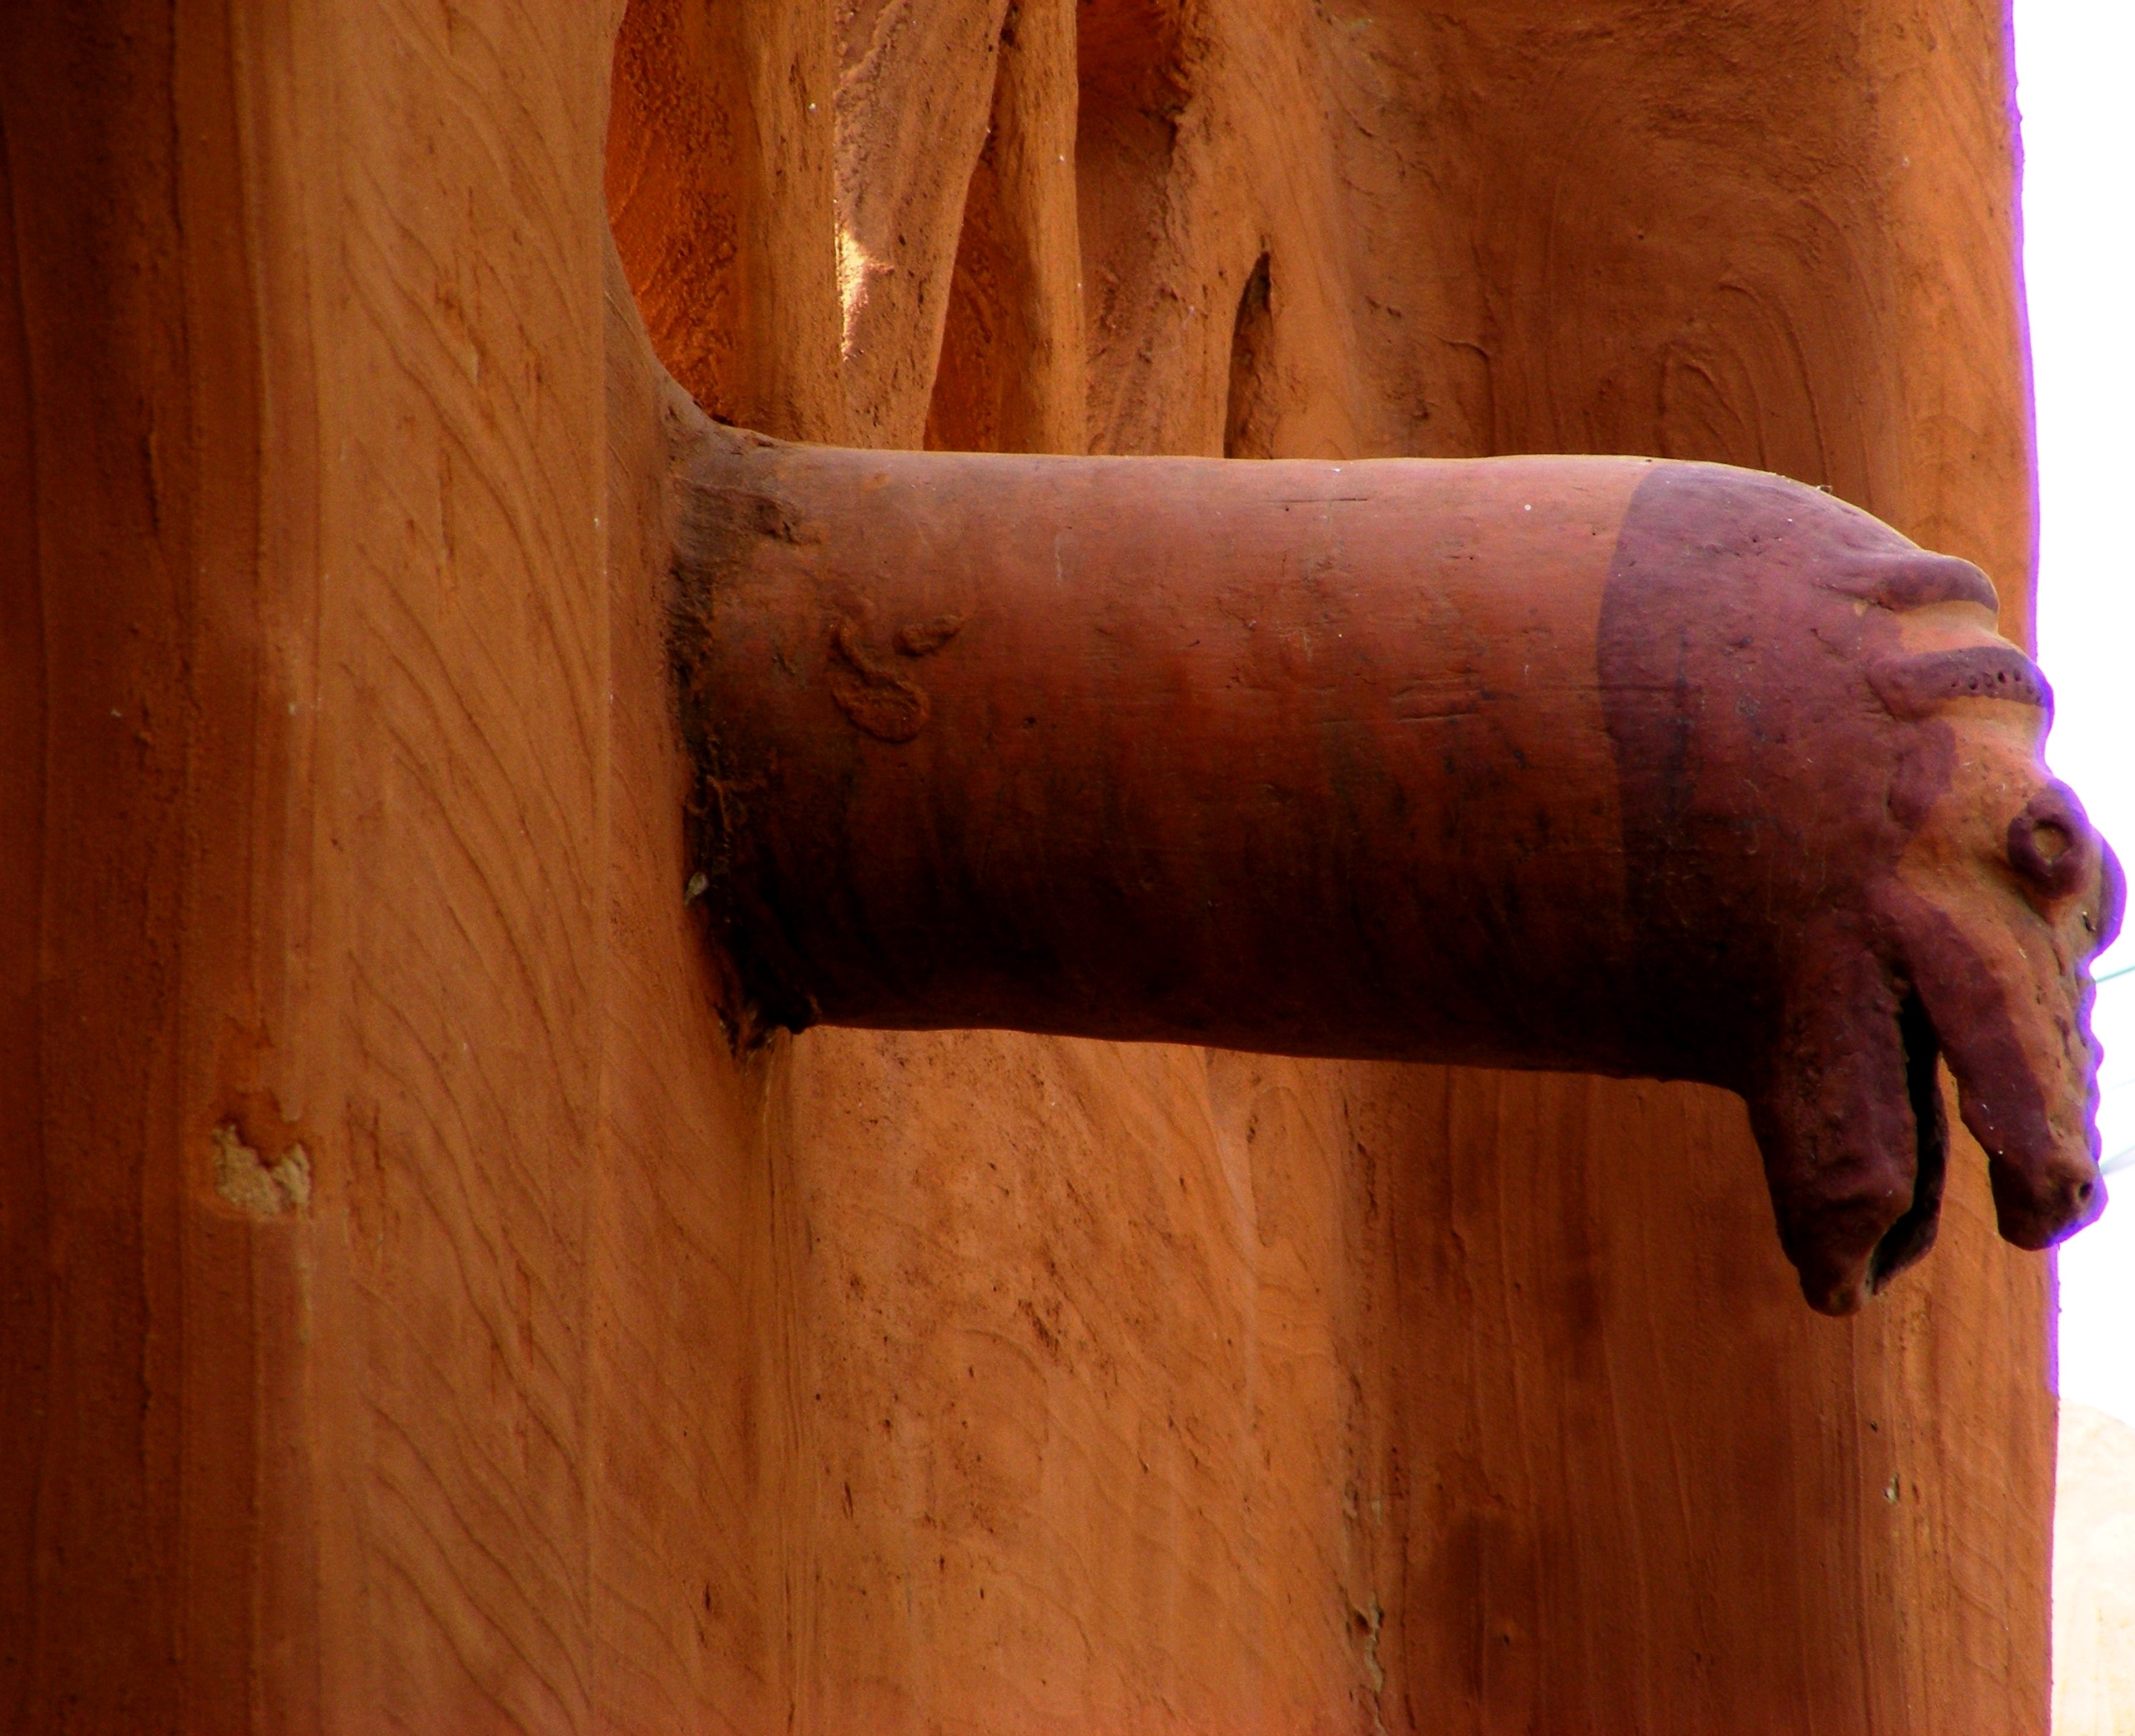
hand, architecture, wood, floor, furniture, terracotta, sculpture, art, temple, hardwood, carving, man made object, mud structure